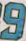
Number: 9